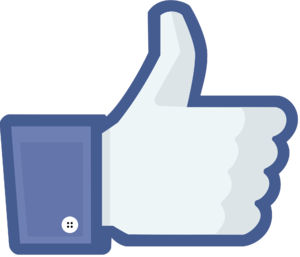
Le j'aime de Facebook est un bouton j'aime qui permet à un utilisateur de manifester son intérêt pour un contenu du site.
Le bouton j'aime est un bouton utilisé dans les réseaux sociaux, les forums informatiques, les sites web et les blogues pour permettre à un utilisateur d'indiquer qu'il aime ou supporte un contenu.